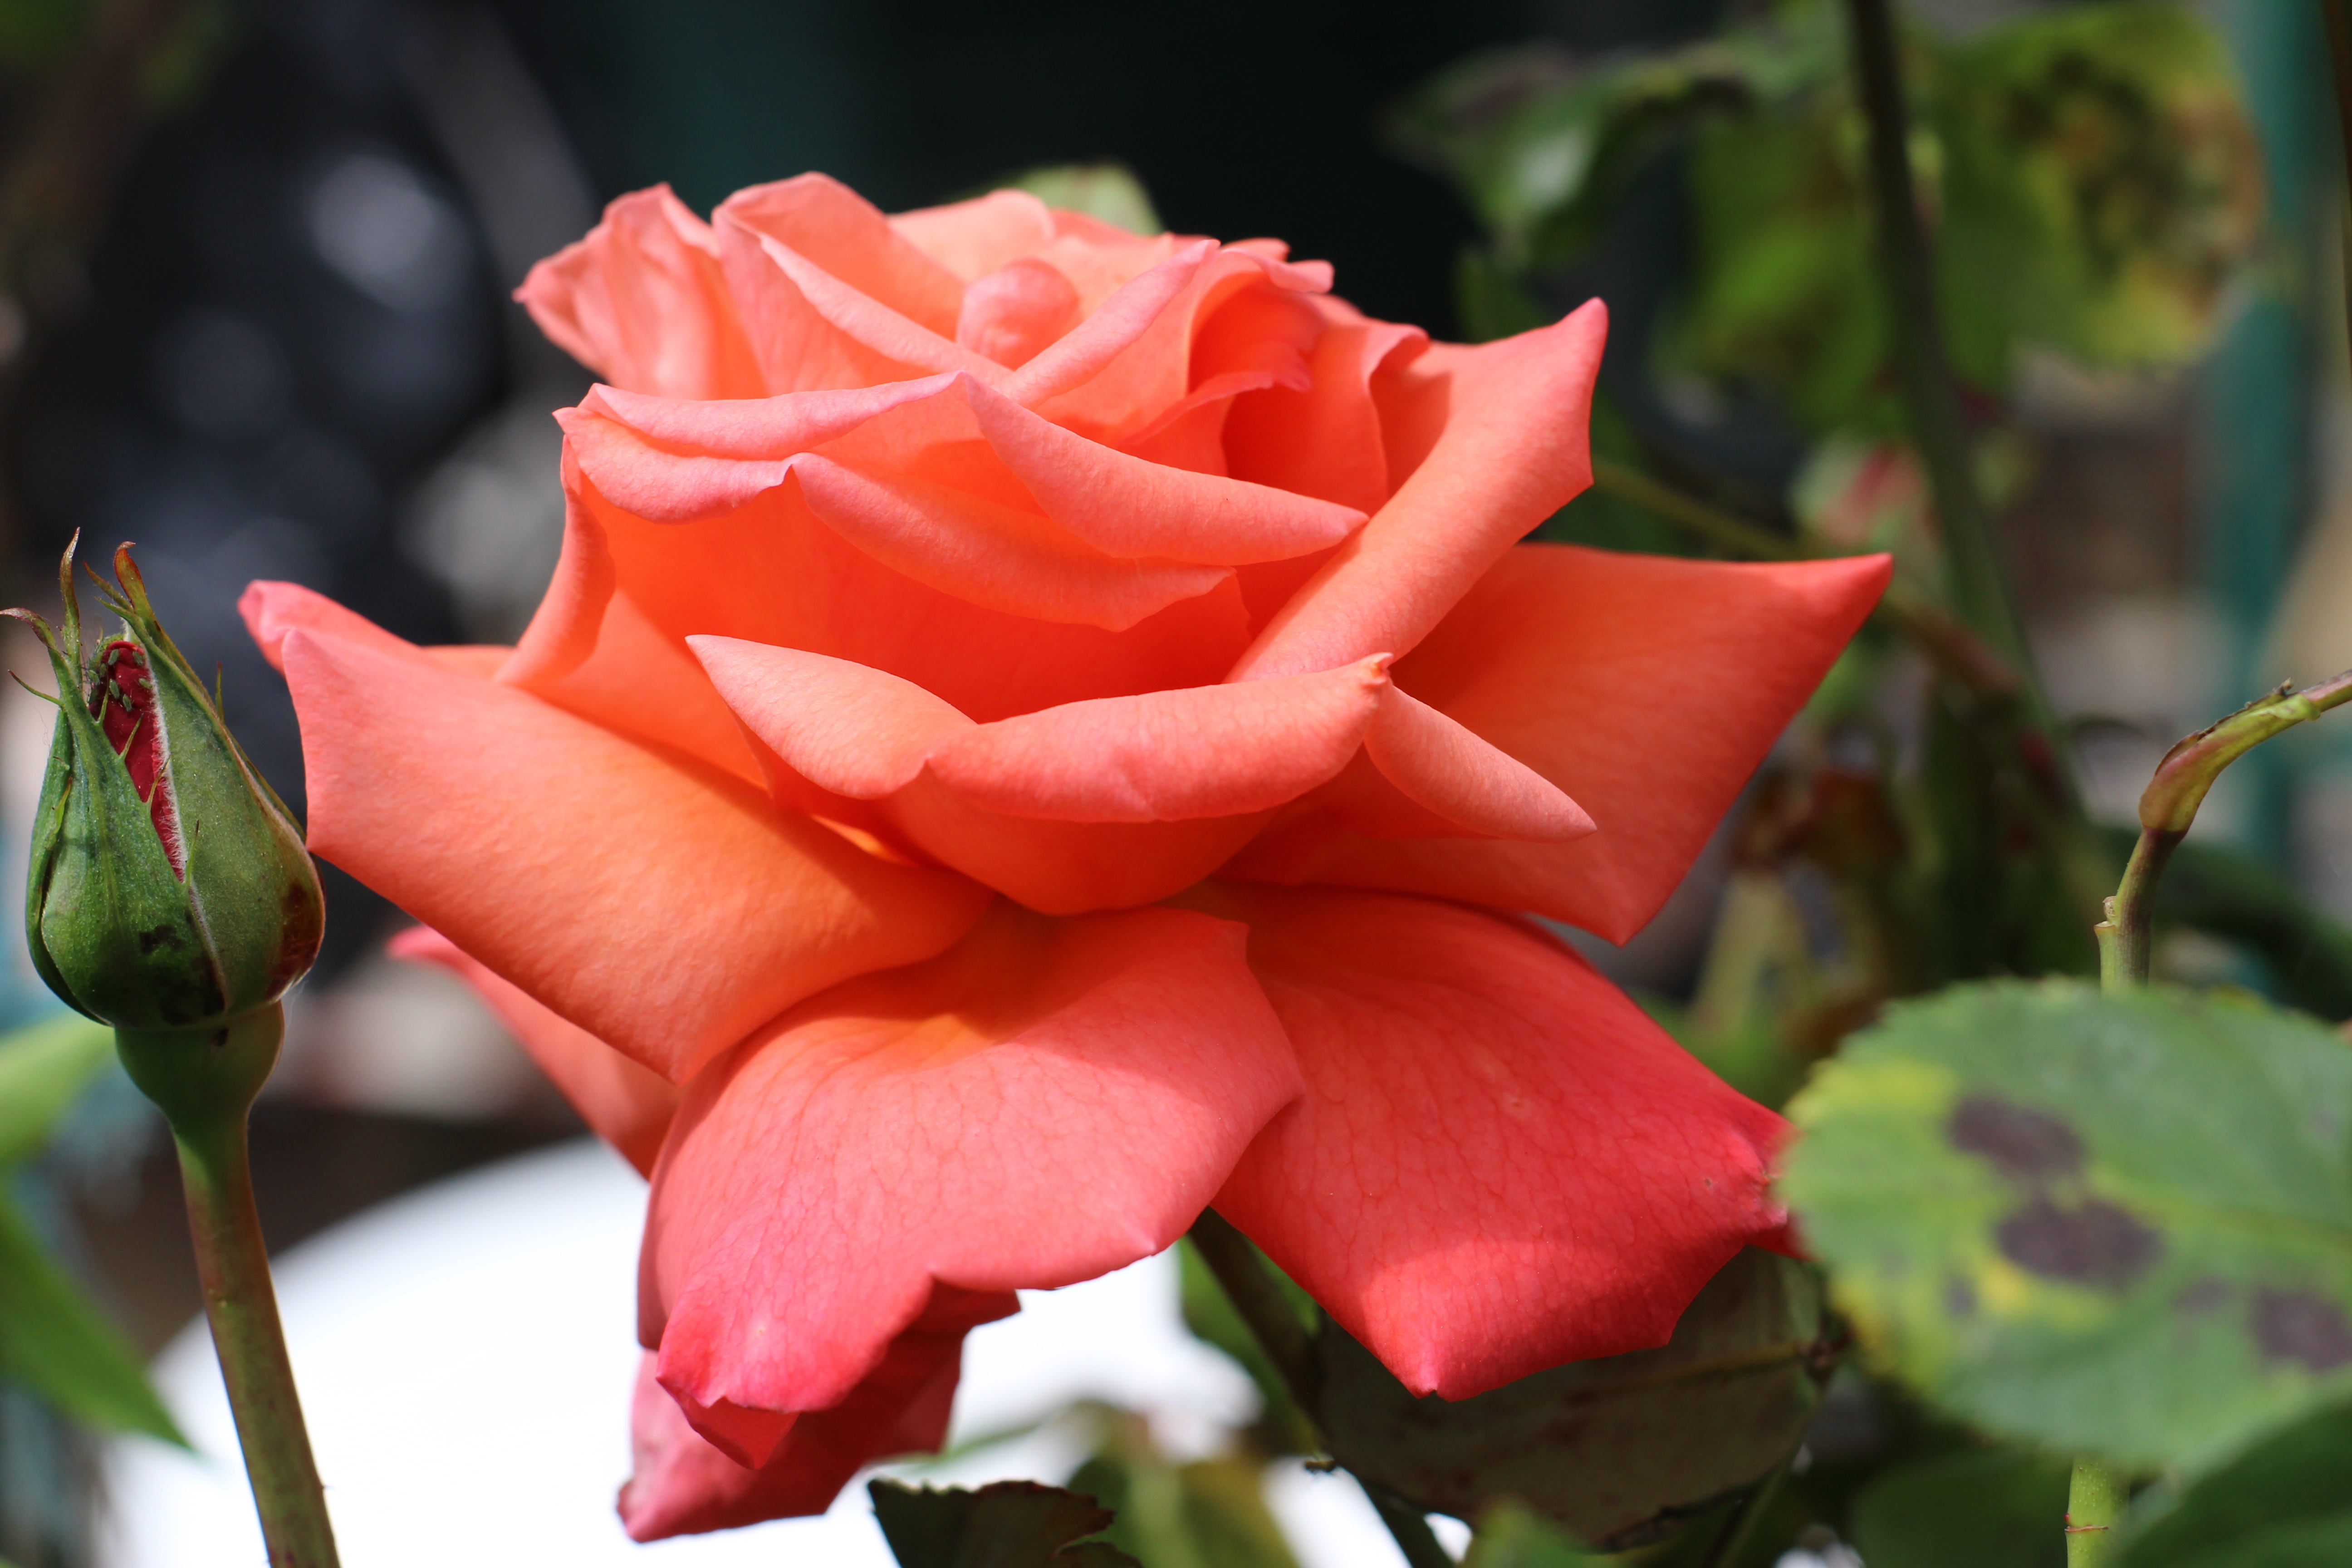
nature, plant, flower, petal, rose, red, botany, garden, pink, flora, thorns, floribunda, macro photography, summer flowers, rosebush, flowering plant, garden roses, rose family, plant stem, land plant, rose order